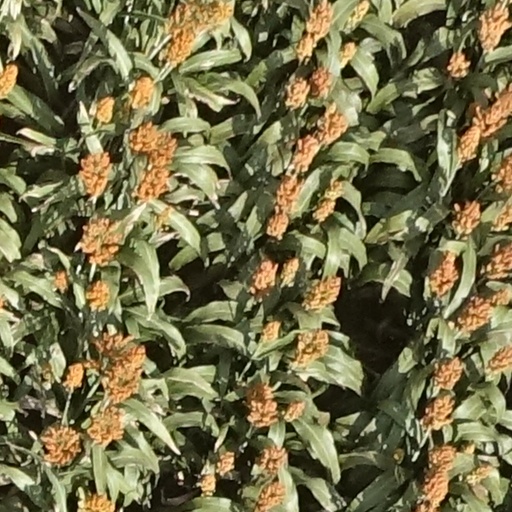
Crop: sorghum